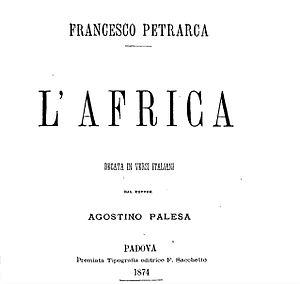
Africa est un poème épique en hexamètres latins composé par Francesco Petrarca.